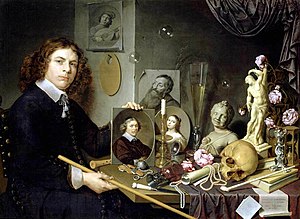
Vanitas
Stilleben med titlen Vanitas af David Bailly. 1651.
Begrebet vanitas bruges inden for malerkunsten og billedhuggerkunsten om en særlig fremstilling i forbindelse med stilleben, der henviser til livets forfængelighed, som i barokken var lig med forgængelighed. Fremstillingerne er præget af de talrige symboler på det, man så som livets skrøbelighed. Dette at sætte ungdom og skønhed over for tegn på truende sygdom og død blev kendetegnende for barokkunsten.